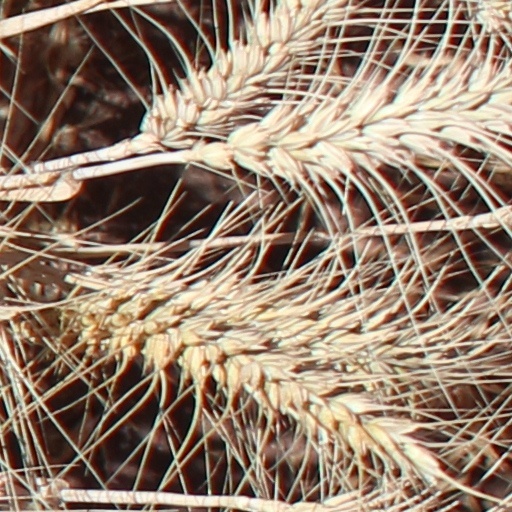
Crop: wheat